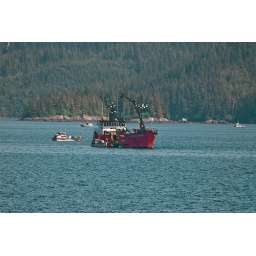
A large salmon operation. Two net boats circle the mother ship attached by nets.